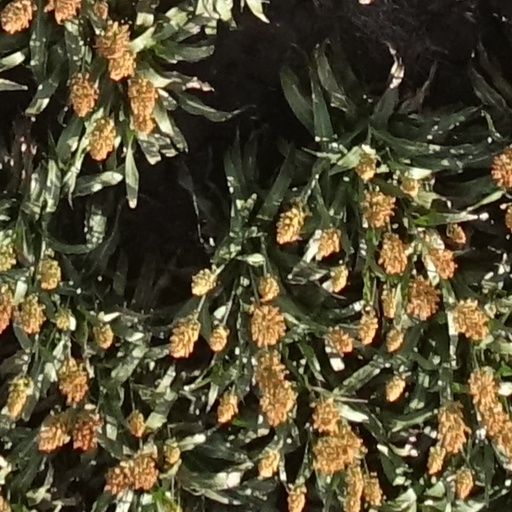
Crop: sorghum